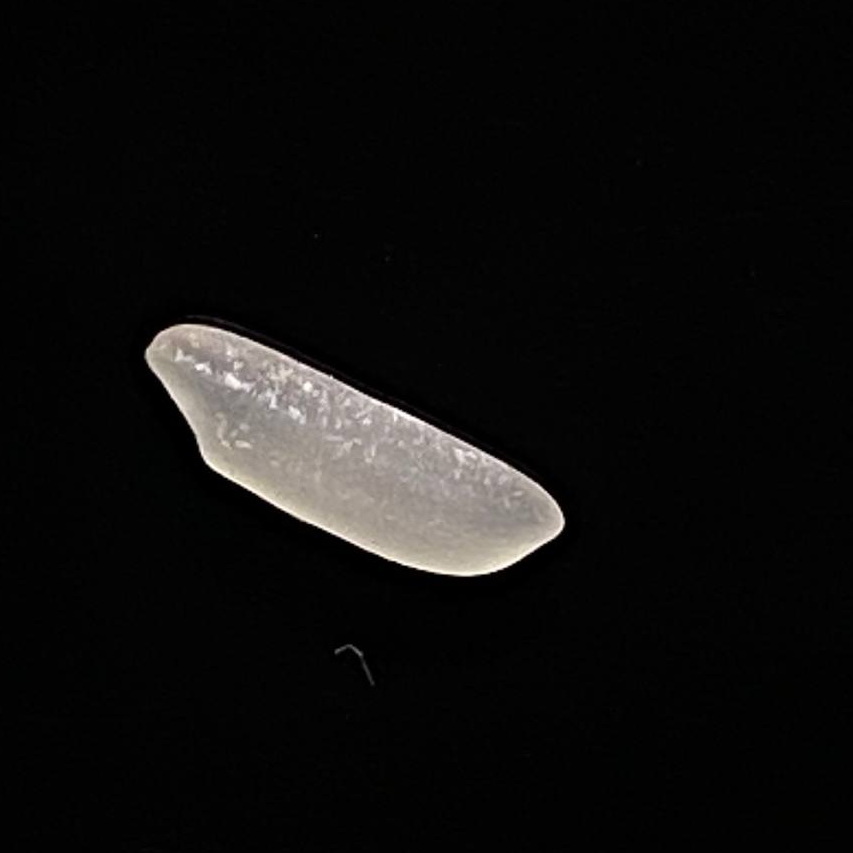
Rice variety: Shampakatari